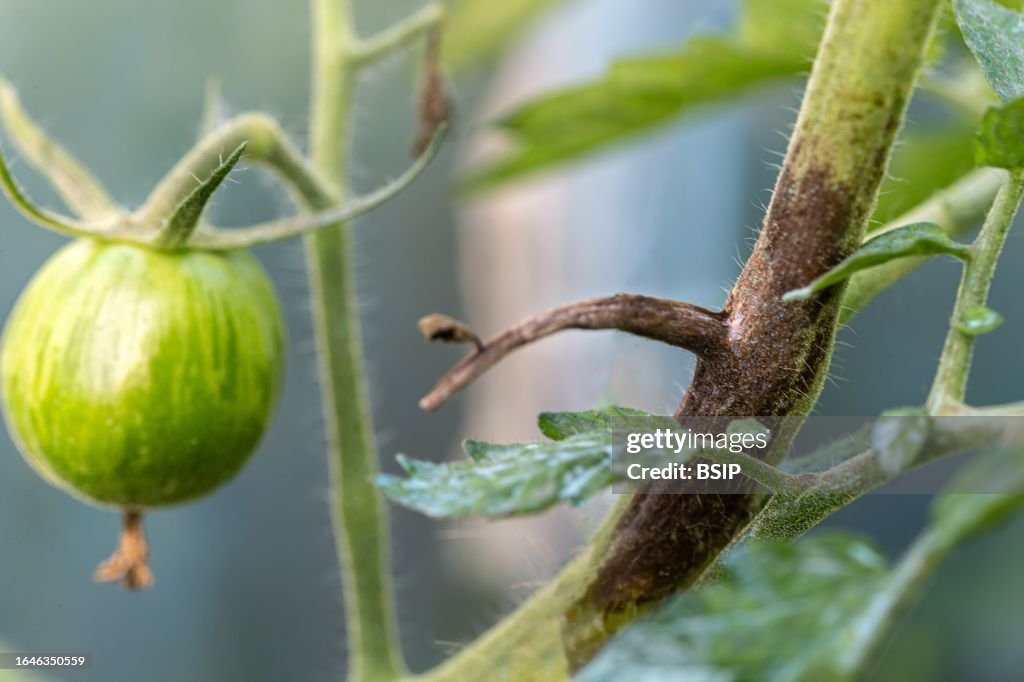
Plant: Tomato
Disease: tomato late blight